827th Tank Destroyer Battalion

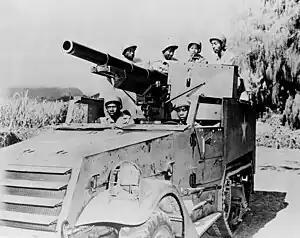
African-American soldiers from an unknown unit manning a M3 GMC halftrack during training, circa 1943.

The 827th Tank Destroyer Battalion was activated on 20 April 1942, at Camp Forrest, Tennessee, one of five such battalions created that year. Initially armed with M3 GMC half-tracks, it later received the self-propelled M10 tank destroyer before being reorganized as a towed battalion, equipped with trucks and 3" anti-tank guns. It finally returned to a self-propelled unit, equipped with M18 Hellcats. At no point during this constant reshuffling did the unit ever receive a full allocation of equipment. At the same time, the original officer cadre was replaced twice—first with black officers, then with white officers from other disbanded segregated battalions. By the time the battalion sailed overseas, it had seen eight separate commanding officers.